William Beach Lawrence

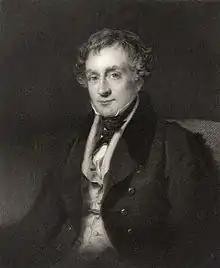
Lawrence c. 1820

William Beach Lawrence (October 23, 1800 – March 26, 1881) was an American politician and jurist who served as lieutenant governor of Rhode Island from 1851 to 1852 under Governor Philip Allen.